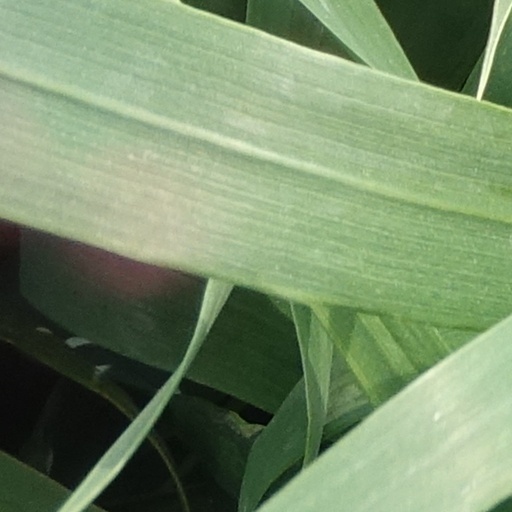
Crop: wheat